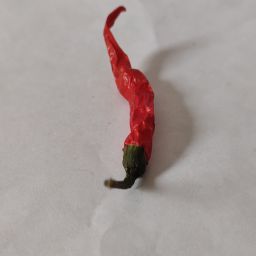
Crop: Chile Pepper
Quality: Dried